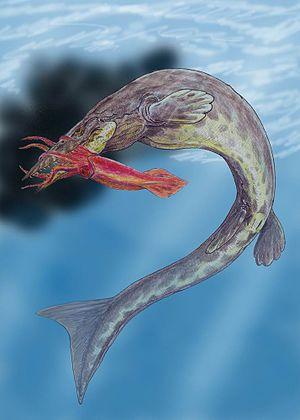
Hainosaurus est un genre éteint de « reptiles », de la famille des Mosasauridae dont on connait deux espèces : l'espèce type, Hainosaurus bernardi trouvée en Europe et Hainosaurus neumilleri Martin, 2007 espèce trouvée en Amérique du Nord.